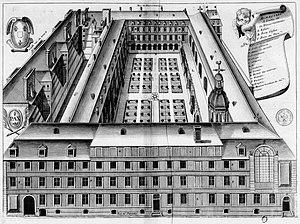
Planche gravée du 17ème siècle représentant le monastère des Blancs-Manteaux en France, dans le livre Monasticon Gallicanum.